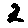
Label: 2